Raquel! (TV program)

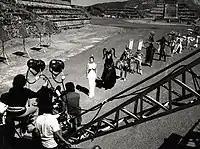
Winters setting up the Mayans

"Raquel!" was filmed in London, Paris, Acapulco, Mexico City, Yucatan, Big Sur, and Los Angeles and featured lavish production numbers. It marked Welch's debut special on television. Together Welch and Jones combined musical and comedic talents on classic rock 'n' roll standards of the era.